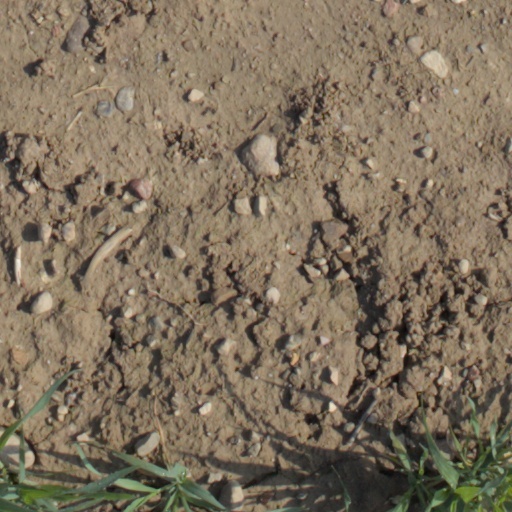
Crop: wheat